Humer Building

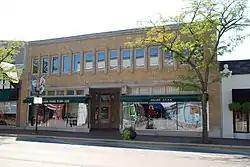

The Humer Building is a historic commercial building at 1894 Sheridan Road in Highland Park, Illinois. Built in 1926, the building houses two retail spaces on its first floor and office space on its second floor. Architect John S. Van Bergen, a former employee of Frank Lloyd Wright, designed the Prairie School building. While Van Bergen designed many homes in the same style, it was not commonly used in commercial buildings, and the Humer Building's design is unique among commercial buildings in Chicago's northern suburbs. The building features ribbon windows, geometric designs on the inside, and patterned glass on its staircase, all typical Prairie School elements.